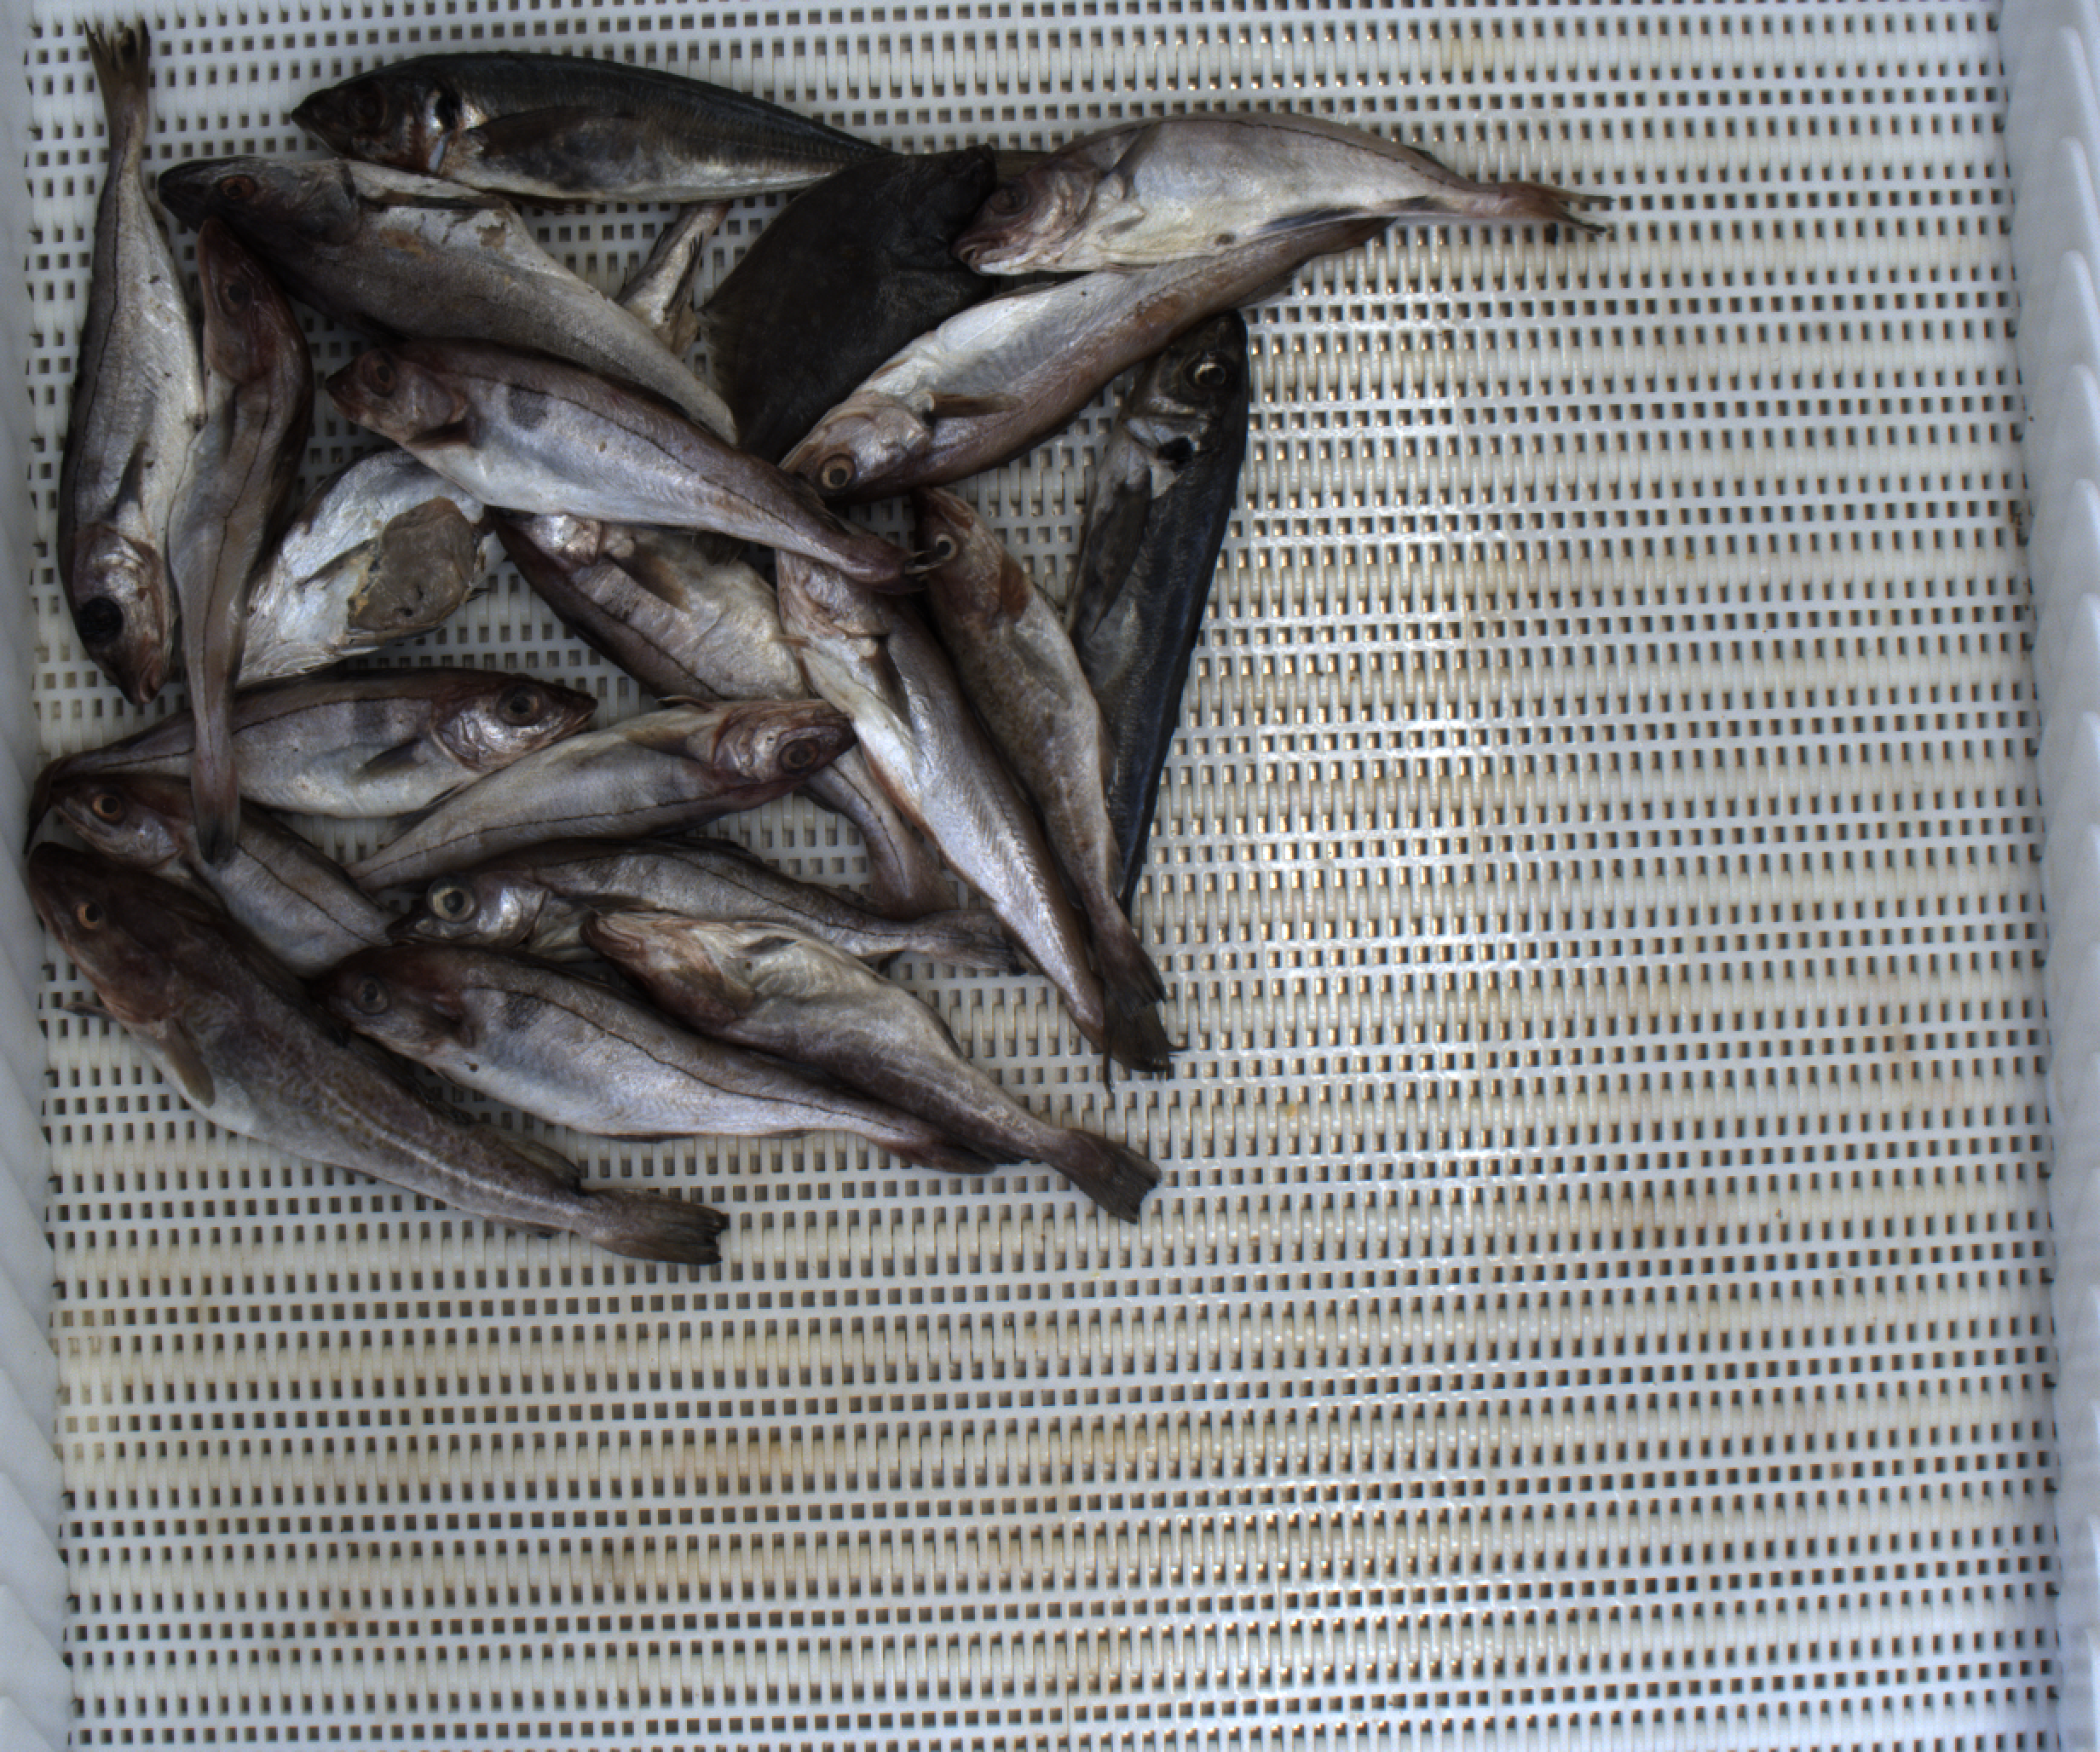
Total fish: 20
Cod: 3
Haddock: 10
Whiting: 2
Hake: 2
Horse mackerel: 2
Saithe: 0
Other: 1